Vogler (hill range)

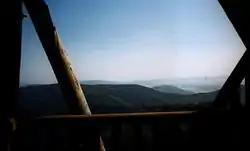
View from the Ebersnacken Tower over the Vogler

The places of interest, including natural and cultural monuments, in the Vogler include: